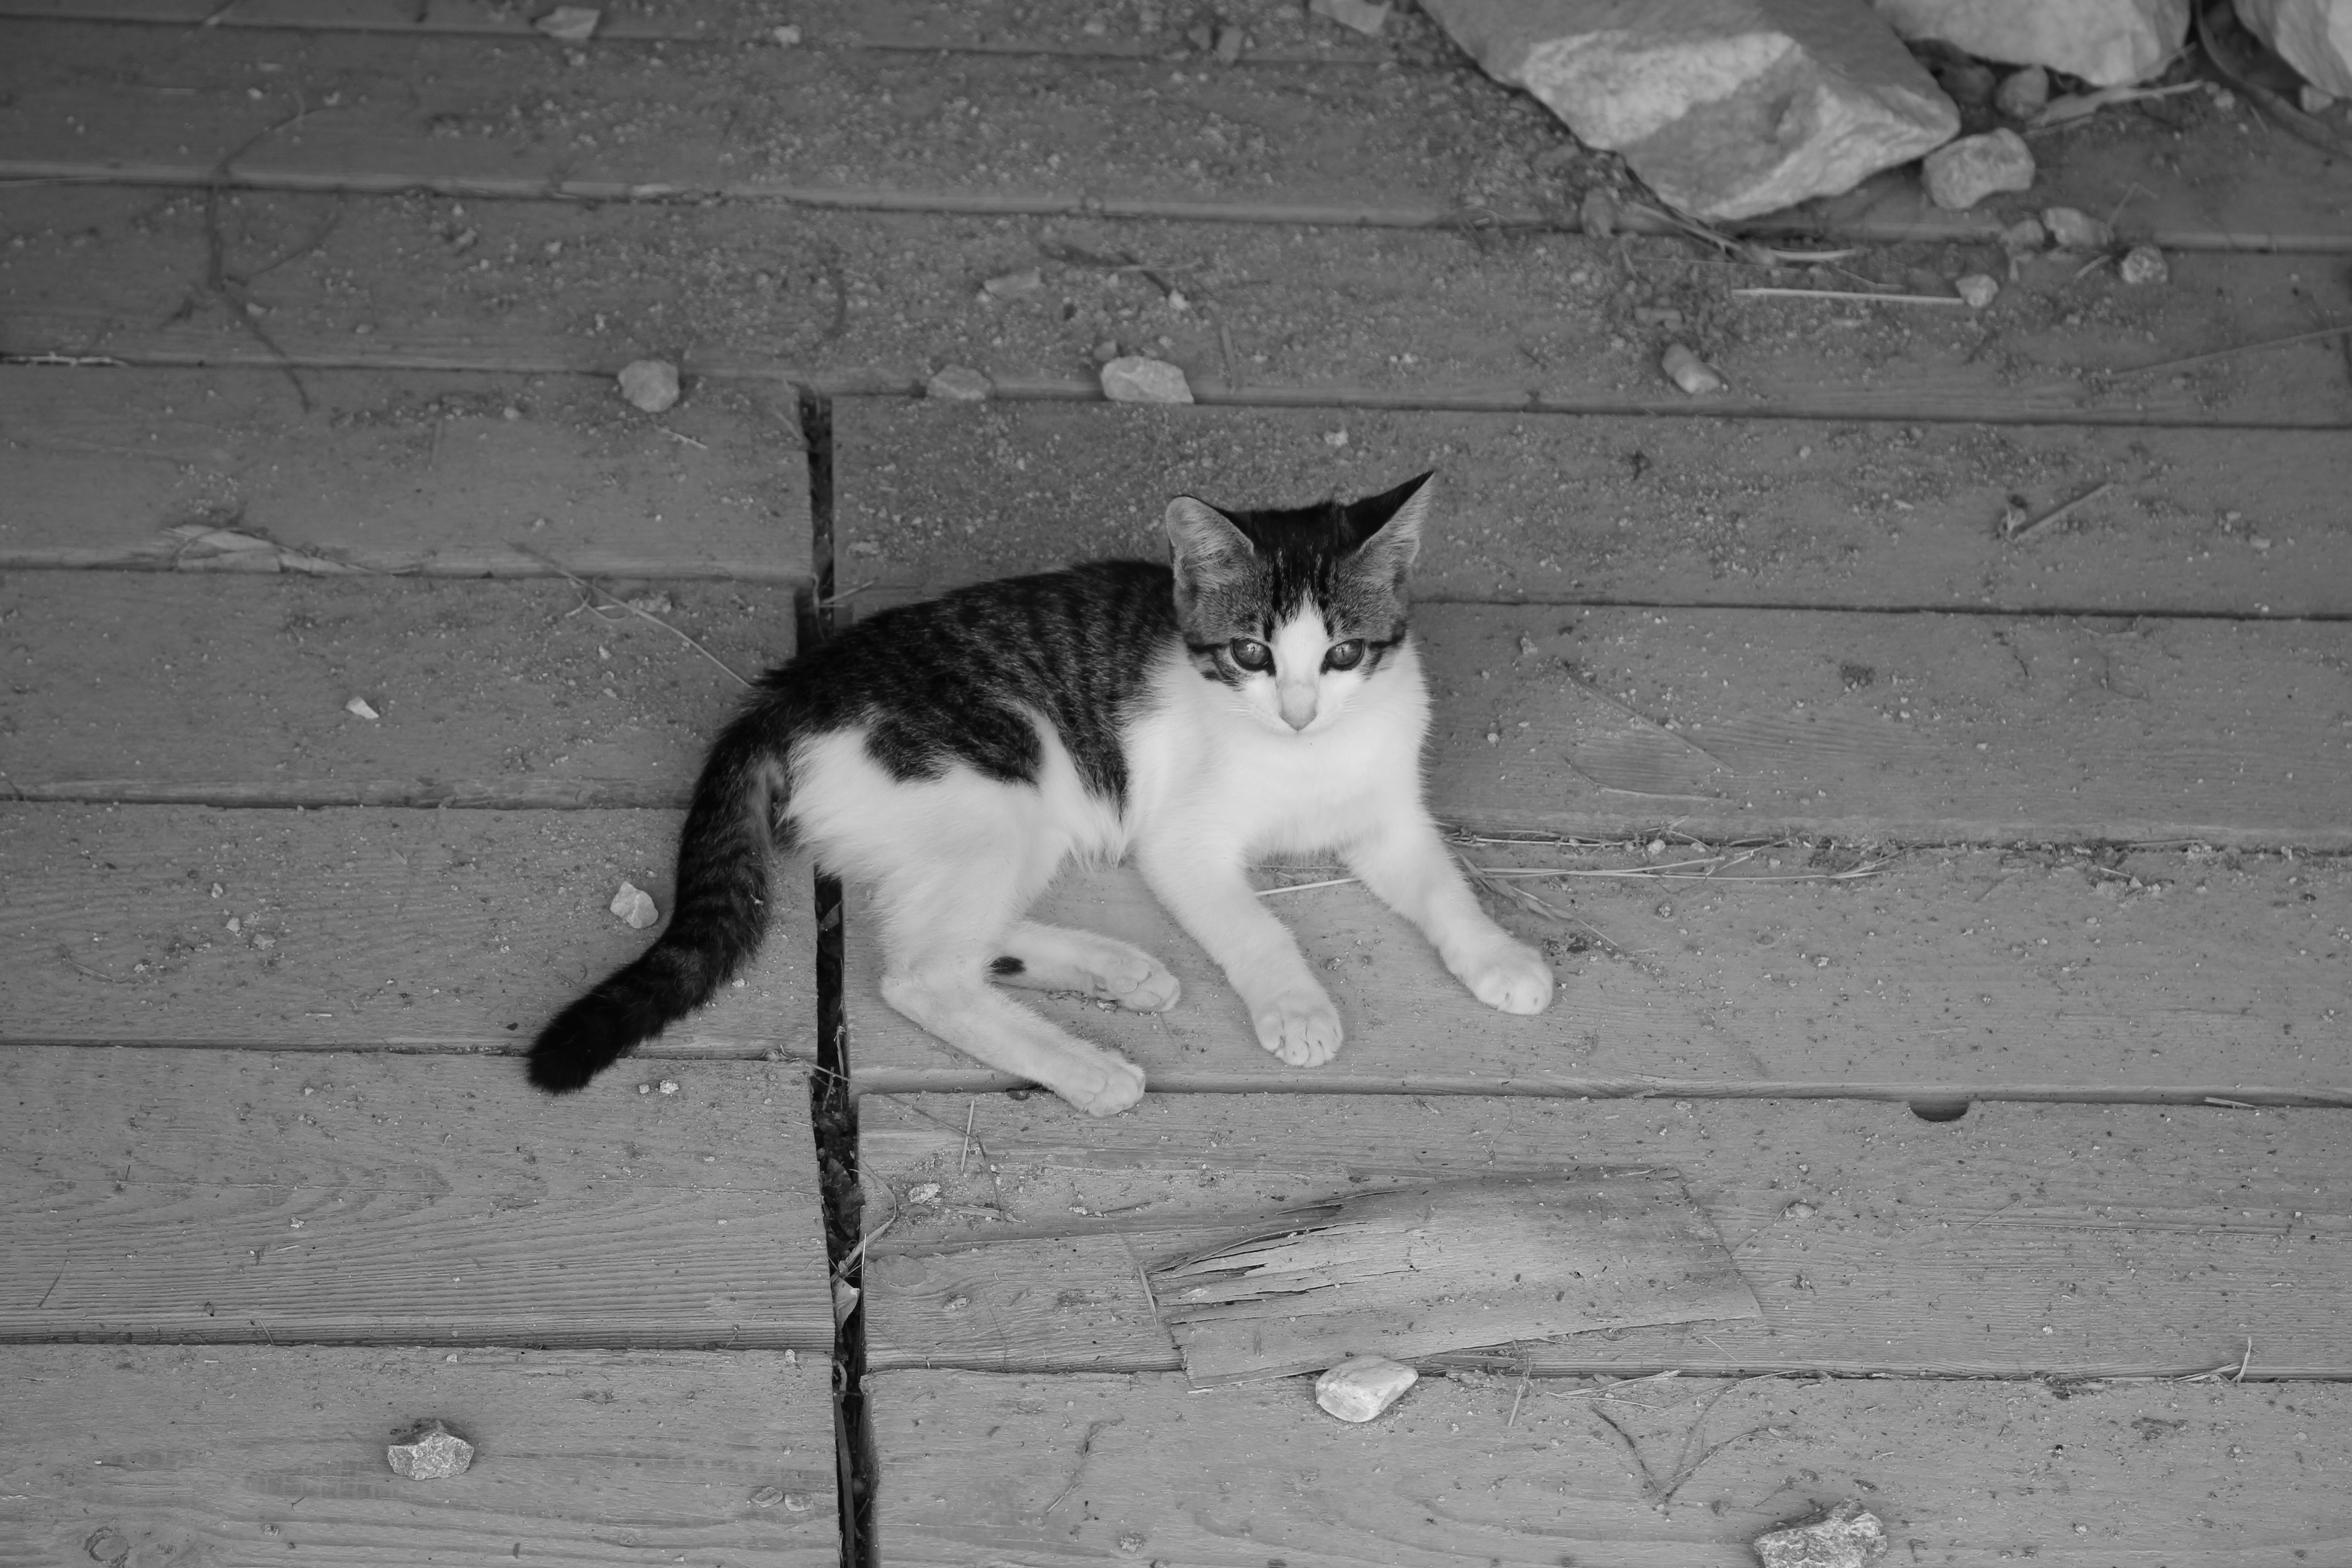
black and white, white, cat, mammal, black, monochrome, whiskers, vertebrate, monochrome photography, small to medium sized cats, cat like mammal